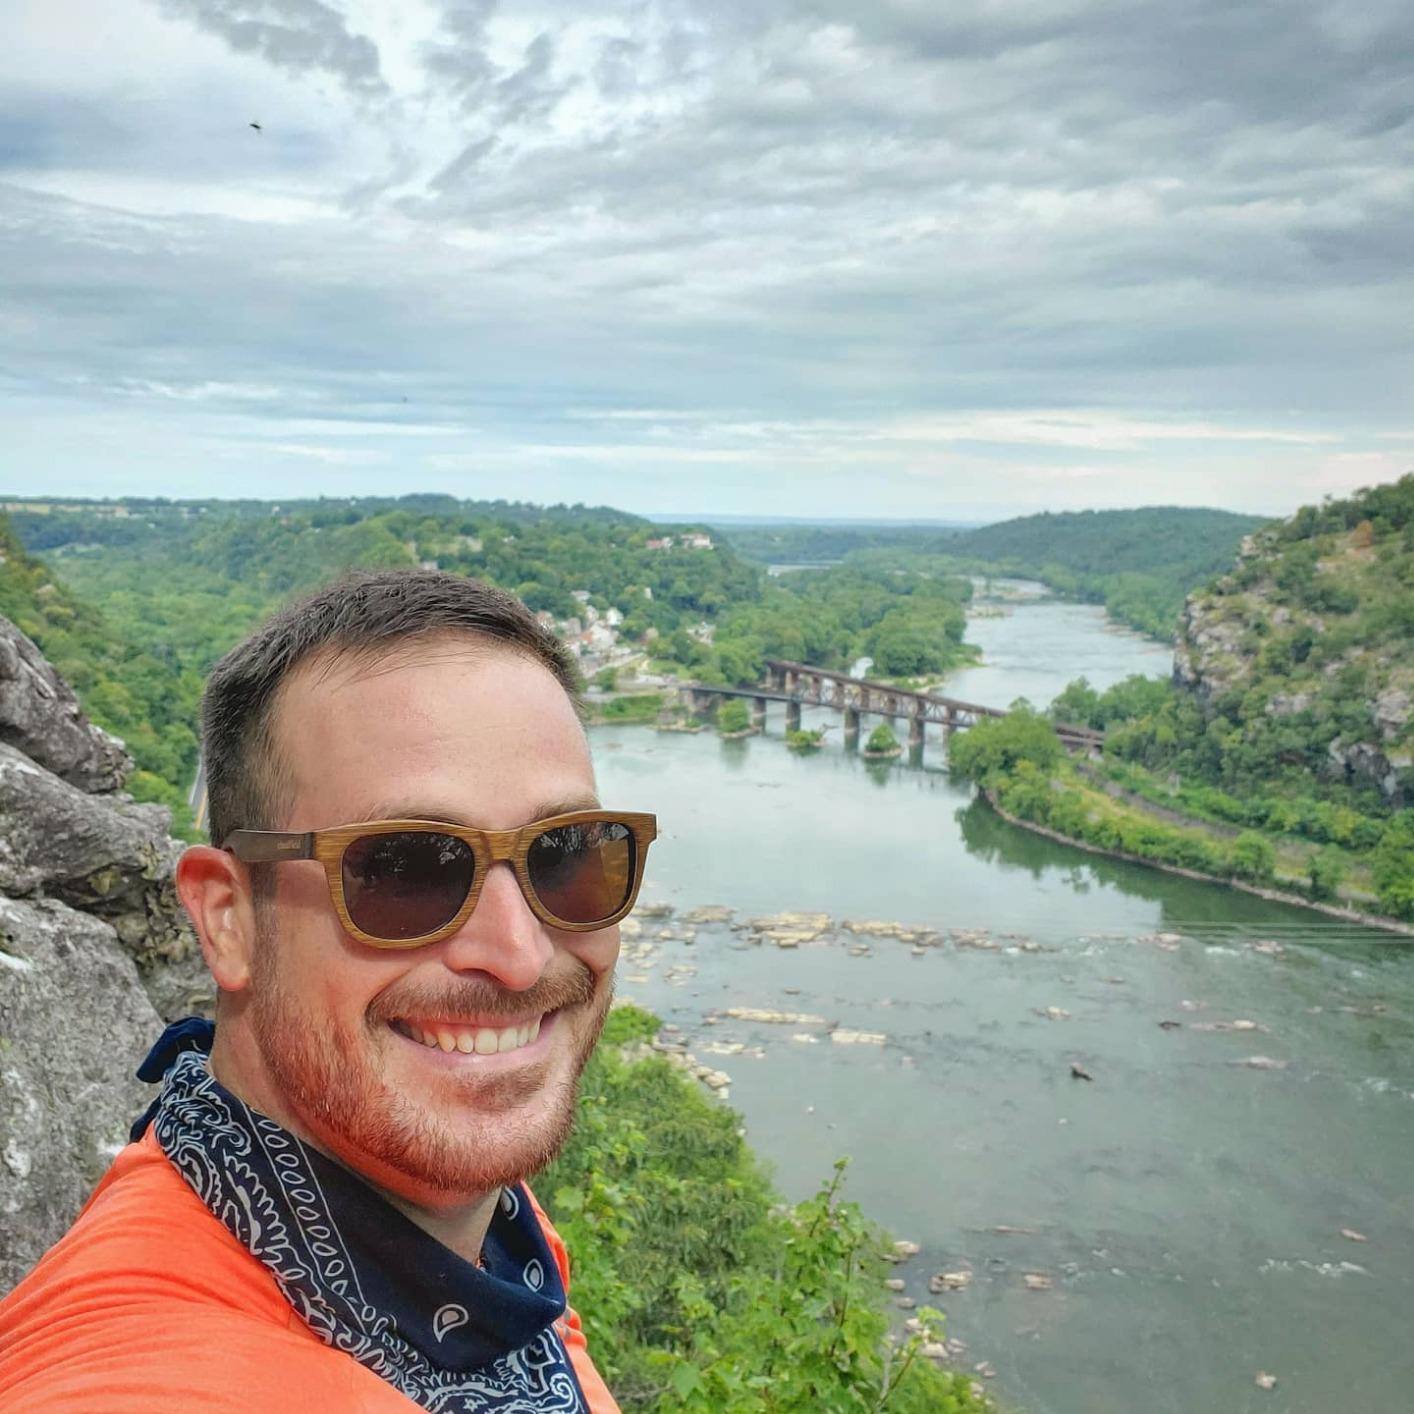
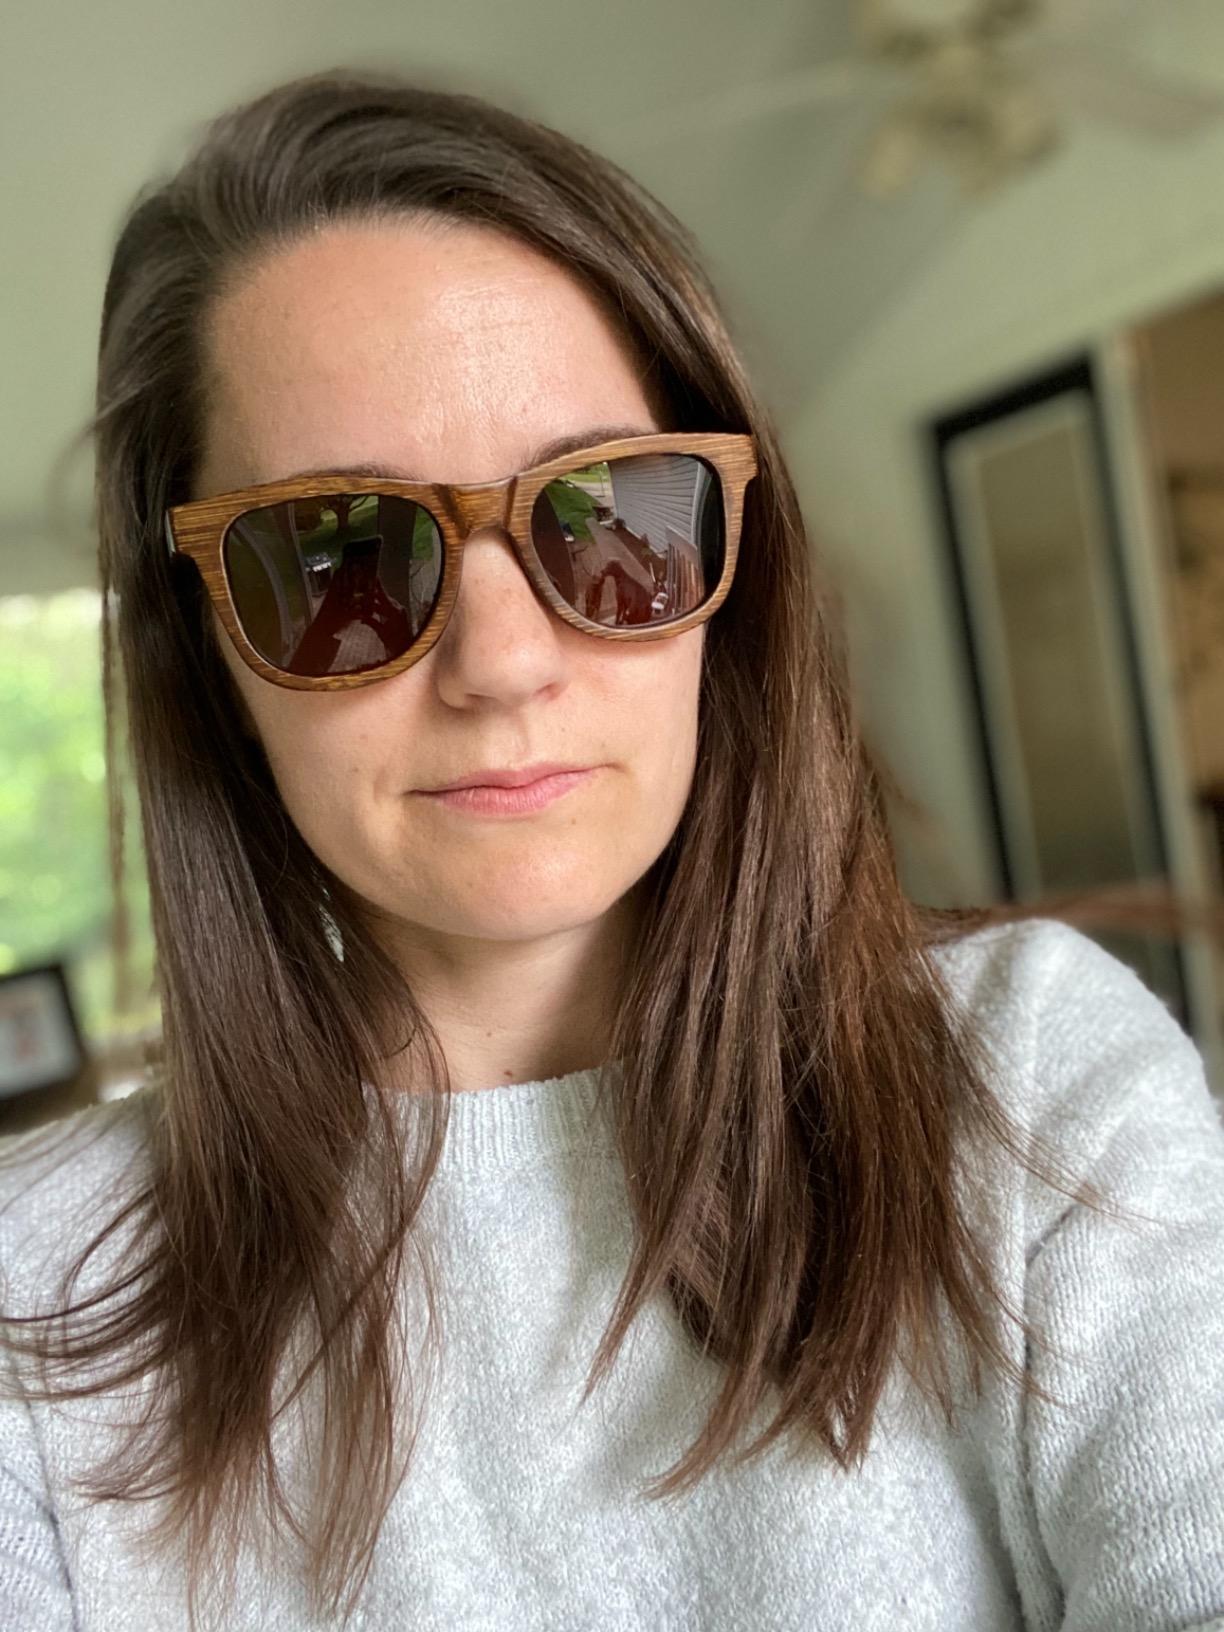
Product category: accessories_sunglasses
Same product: yes